Rain

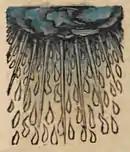
Rain, depicted in the 1493 "Nuremberg Chronicle"

Rain holds an important religious significance in many cultures. The ancient Sumerians believed that rain was the semen of the sky god An, which fell from the heavens to inseminate his consort, the earth goddess Ki, causing her to give birth to all the plants of the earth. The Akkadians believed that the clouds were the breasts of Anu's consort Antu and that rain was milk from her breasts. According to Jewish tradition, in the first century BC, the Jewish miracle-worker Honi ha-M'agel ended a three-year drought in Judaea by drawing a circle in the sand and praying for rain, refusing to leave the circle until his prayer was granted. In his "Meditations", the Roman emperor Marcus Aurelius preserves a prayer for rain made by the Athenians to the Greek sky god Zeus. Various Native American tribes are known to have historically conducted rain dances in effort to encourage rainfall. Rainmaking rituals are also important in many African cultures. In the present-day United States, various state governors have held Days of Prayer for rain, including the Days of Prayer for Rain in the State of Texas in 2011.